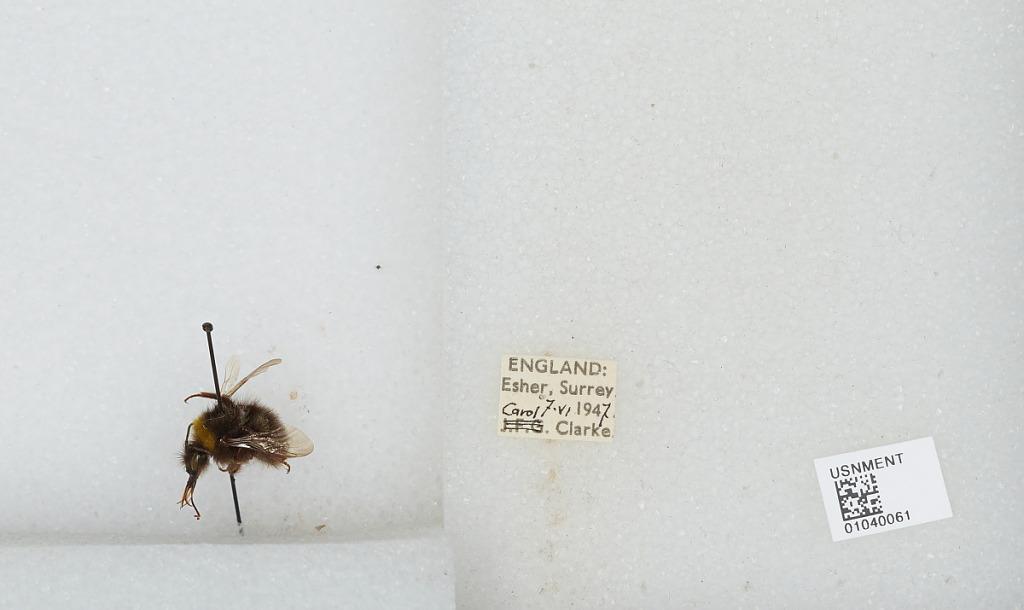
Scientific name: Bombus (Pyrobombus) pratorum (Linnaeus)
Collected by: C. Clarke
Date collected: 1947-6-7
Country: United Kingdom
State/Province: England
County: Surrey
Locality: Esher
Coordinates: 51.3691, -0.365